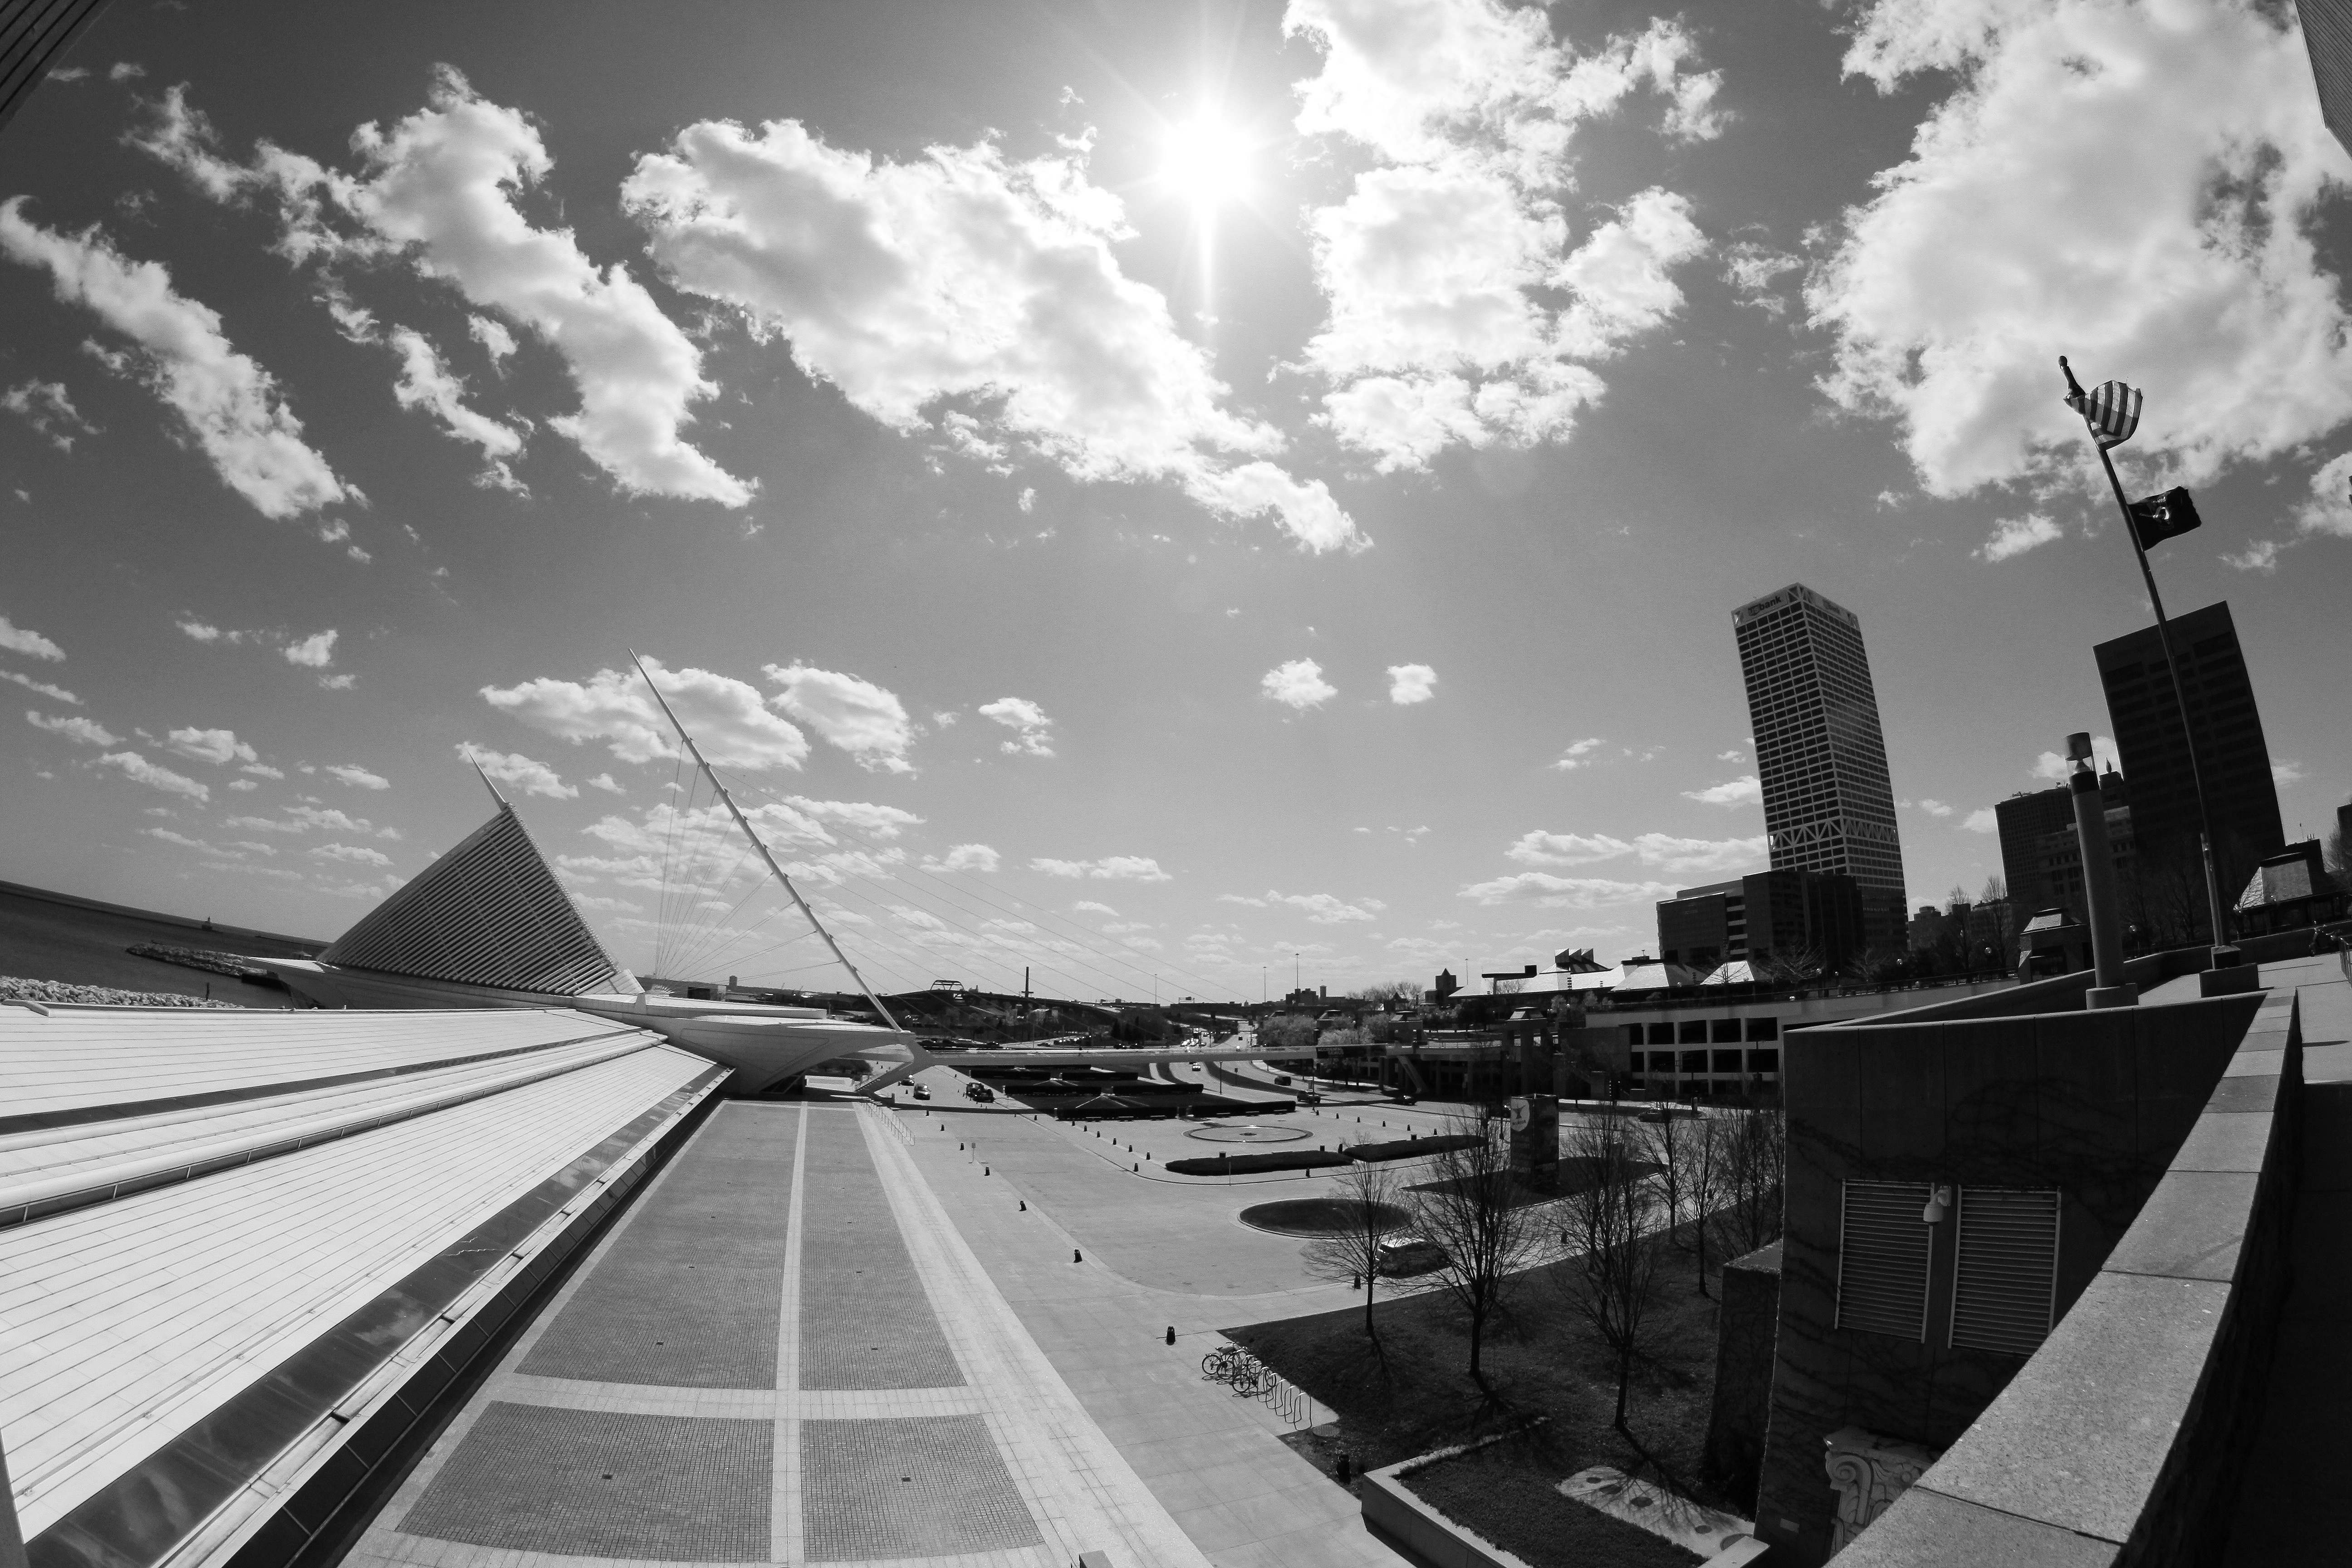
cloud, black and white, sun, bridge, skyline, photography, city, skyscraper, cityscape, downtown, reflection, landmark, monochrome, clouds, buildings, shape, milwaukee, monochrome photography